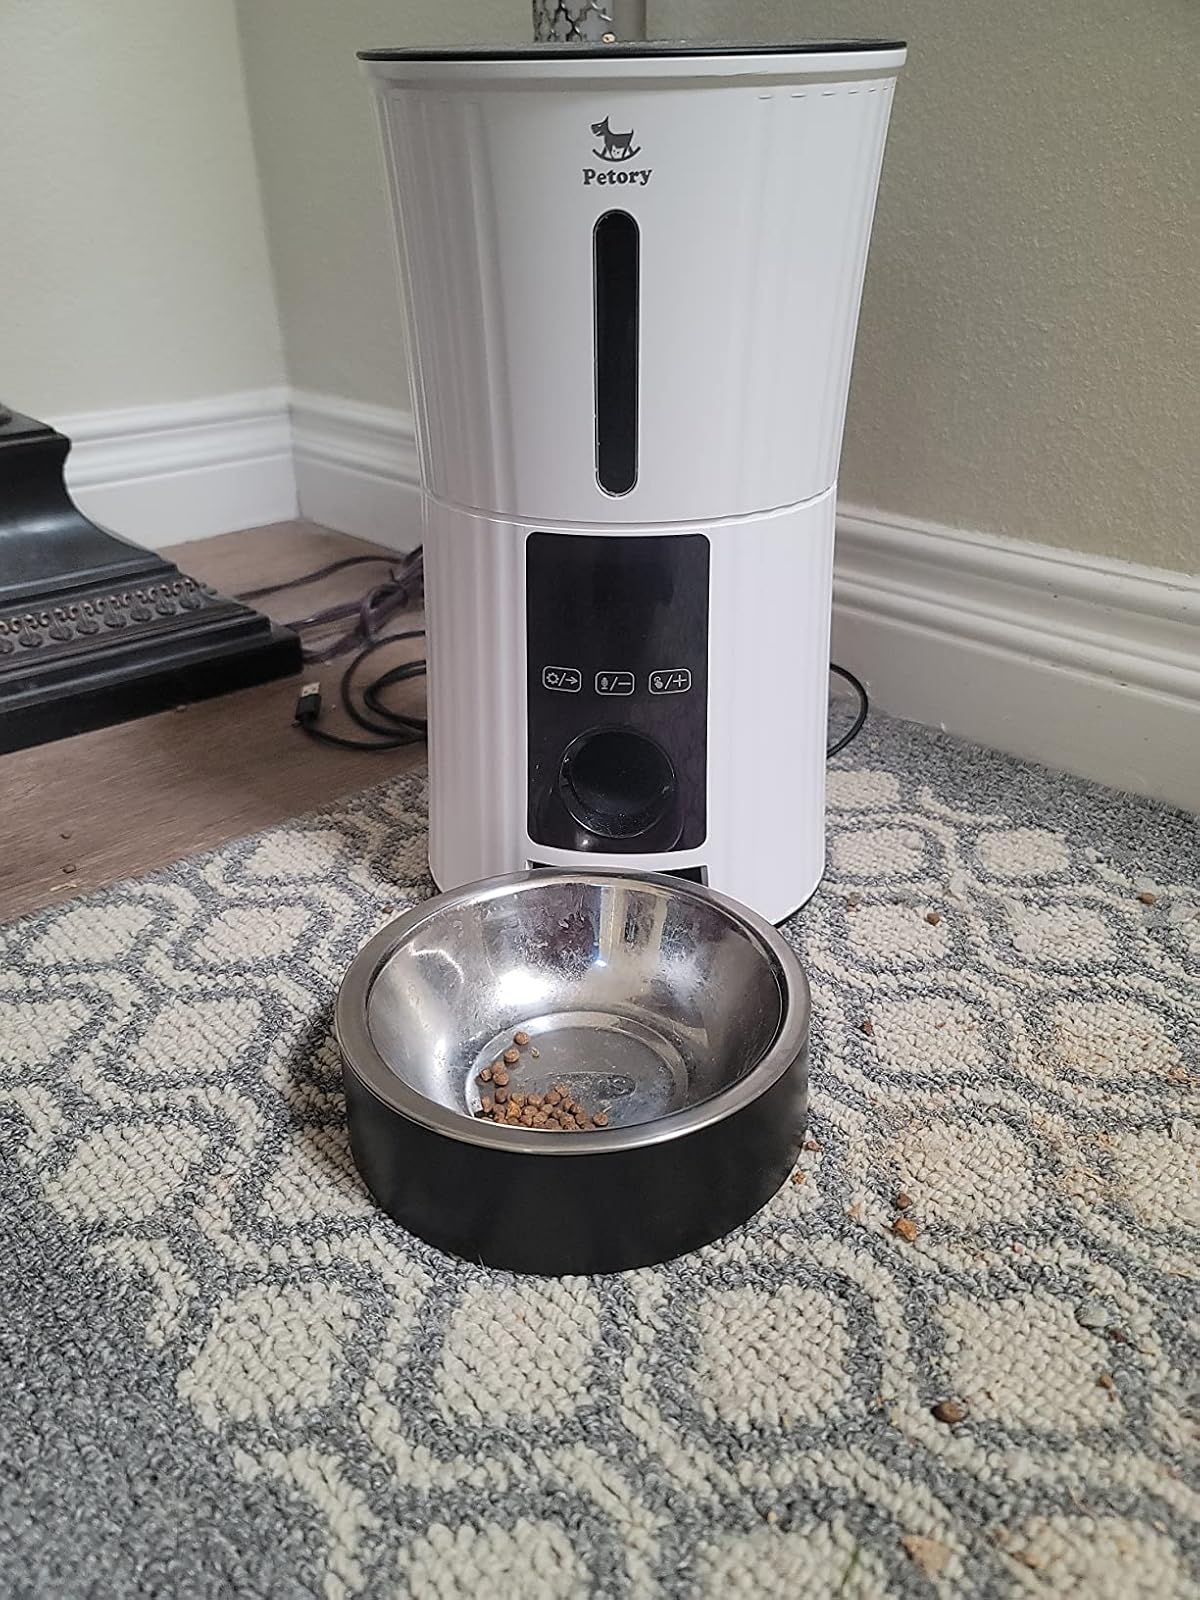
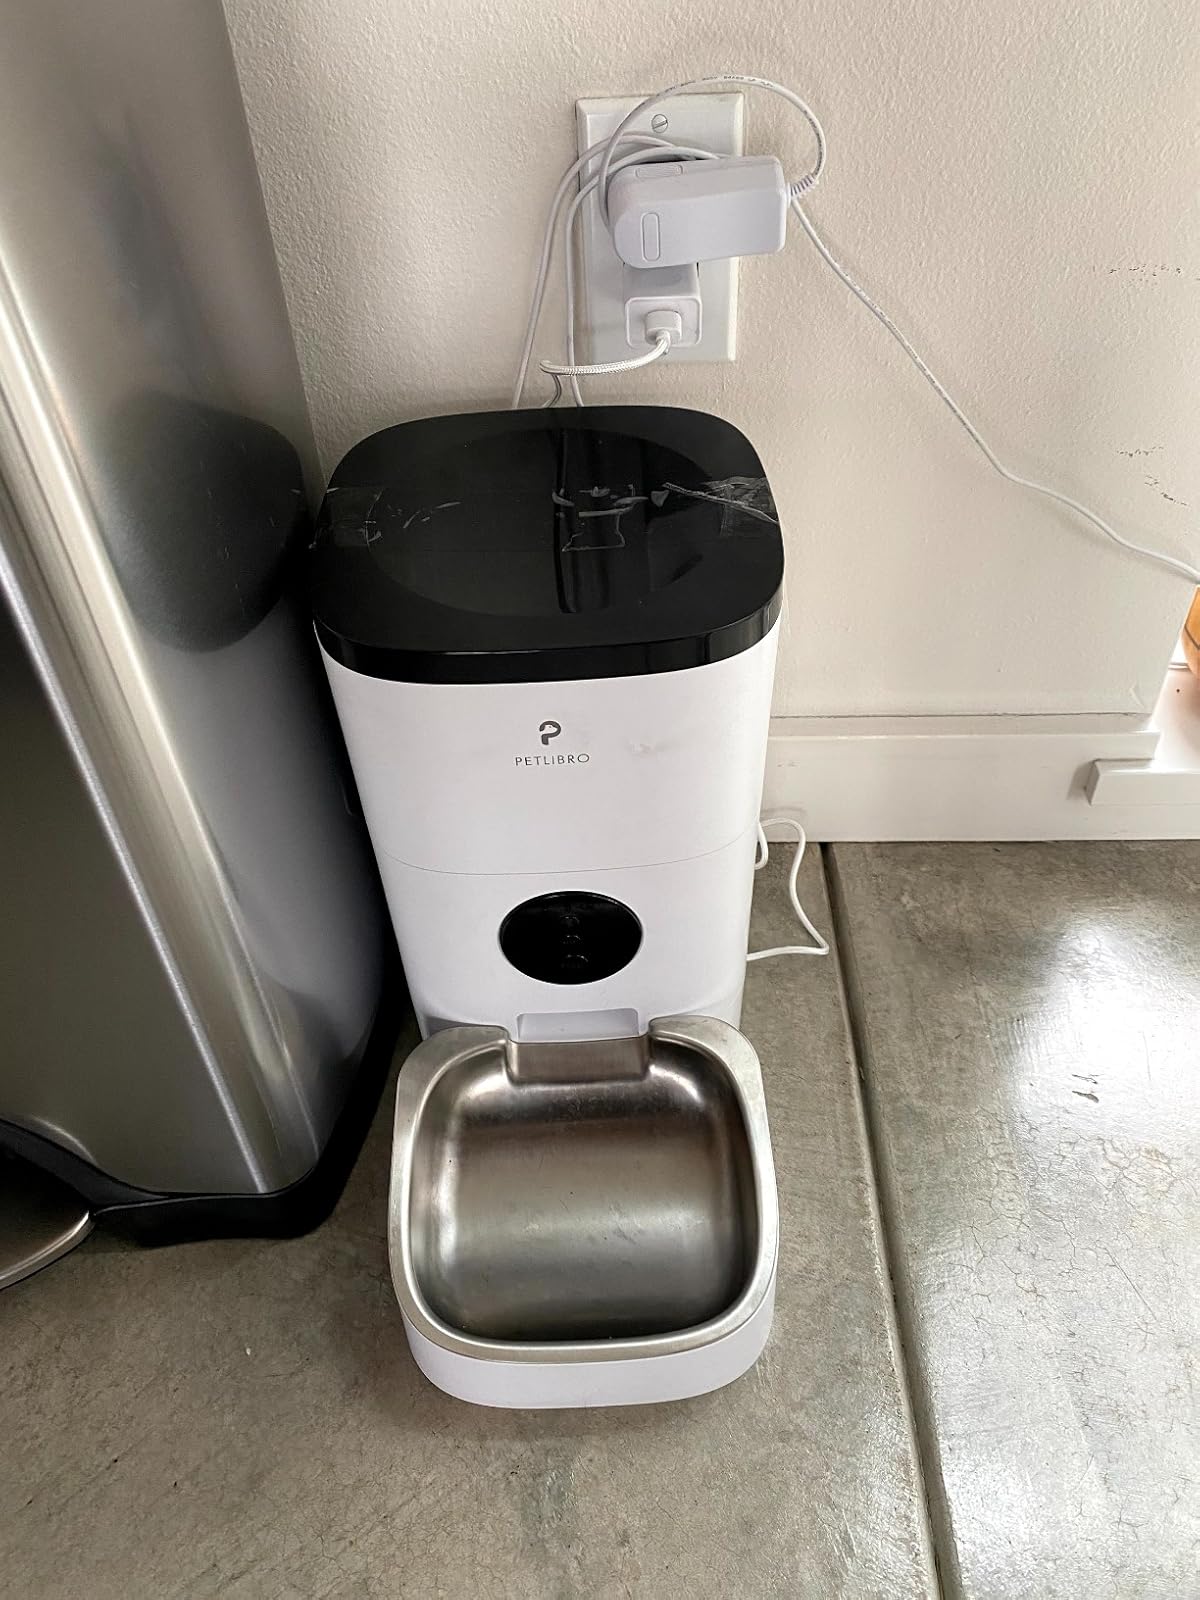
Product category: items_feeder
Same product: no